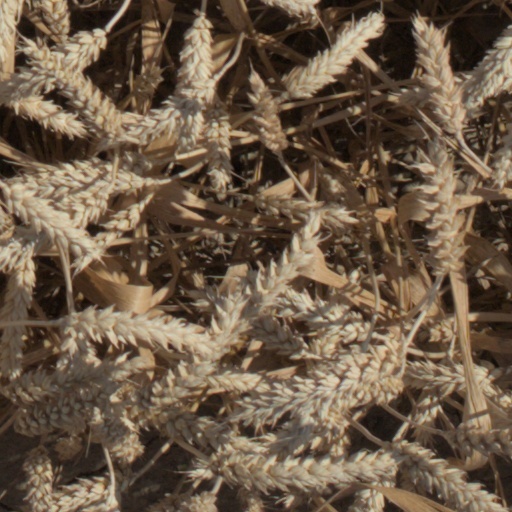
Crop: wheat